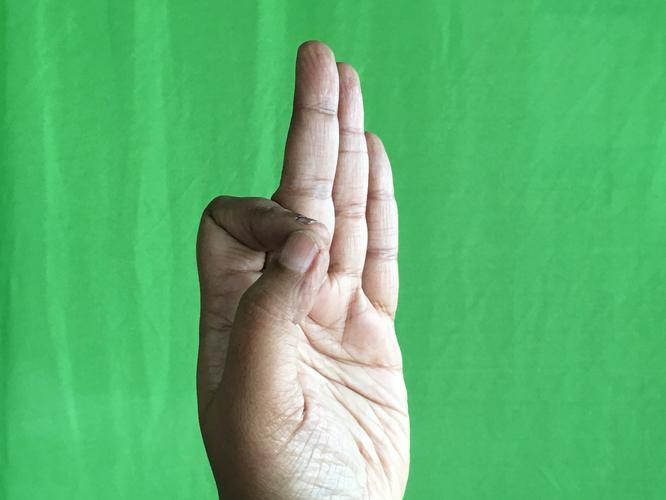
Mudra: Aralam
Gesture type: single_hand